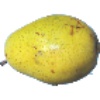
Label: pear_monster